Battle of Ossów

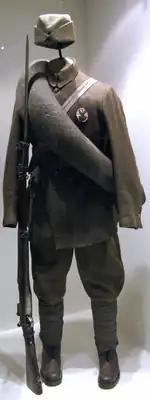
Uniform of the Polish Volunteer Army

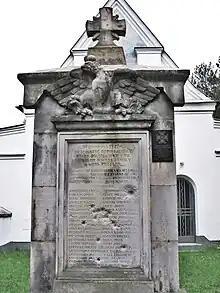
Monument to the fallen soldiers at the local cemetery in Ossów

The Battle of Ossów took place in the fields near Wołomin on 14 August 1920. It was a part of a much larger battle on the outskirts of Warsaw during the Polish-Bolshevist War (February 1919 - March 1921). During the day Soviet units managed to capture the strategically important village of Ossów, but were repelled in the evening by a Polish counter-attack. The battle was one of the first skirmishes won by the Poles since the beginning of the Soviet offensive in late spring.